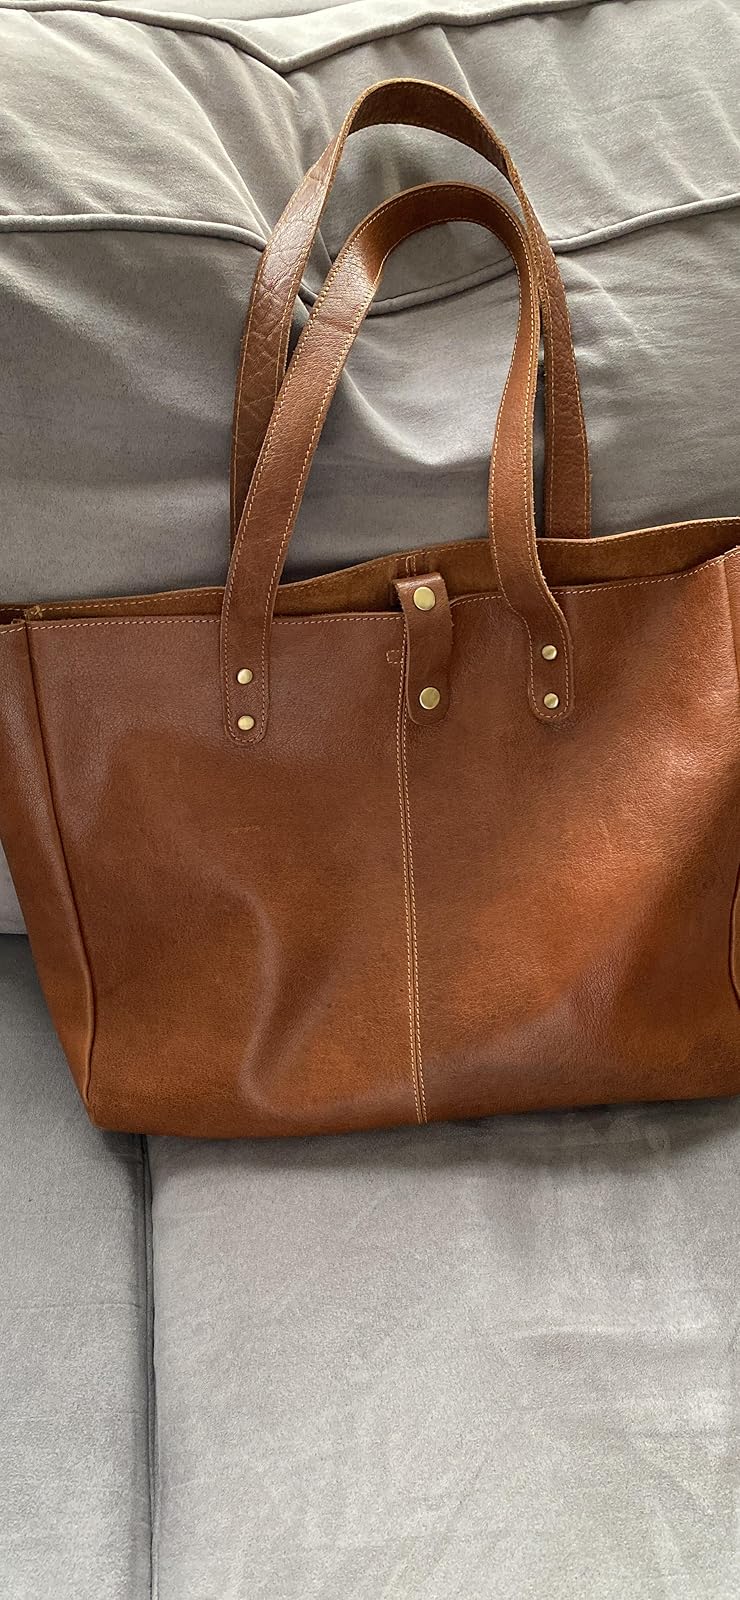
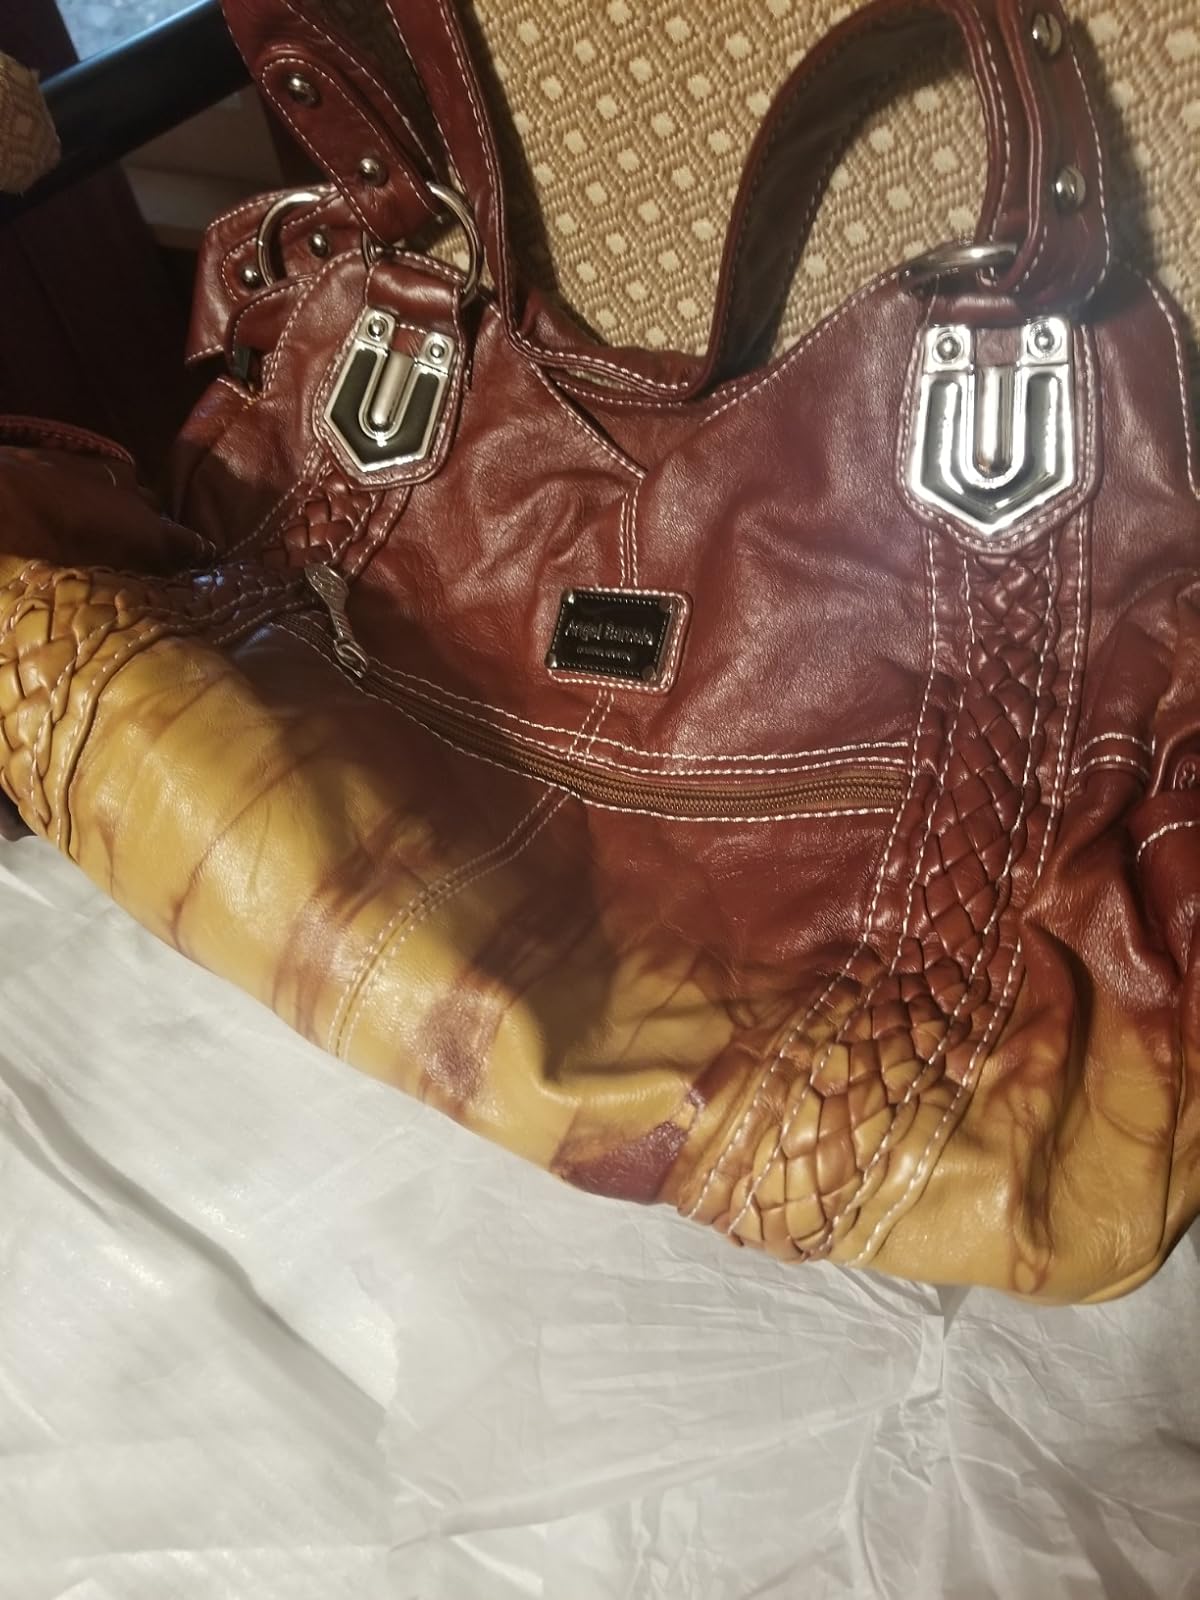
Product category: accessories_handbag
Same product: no